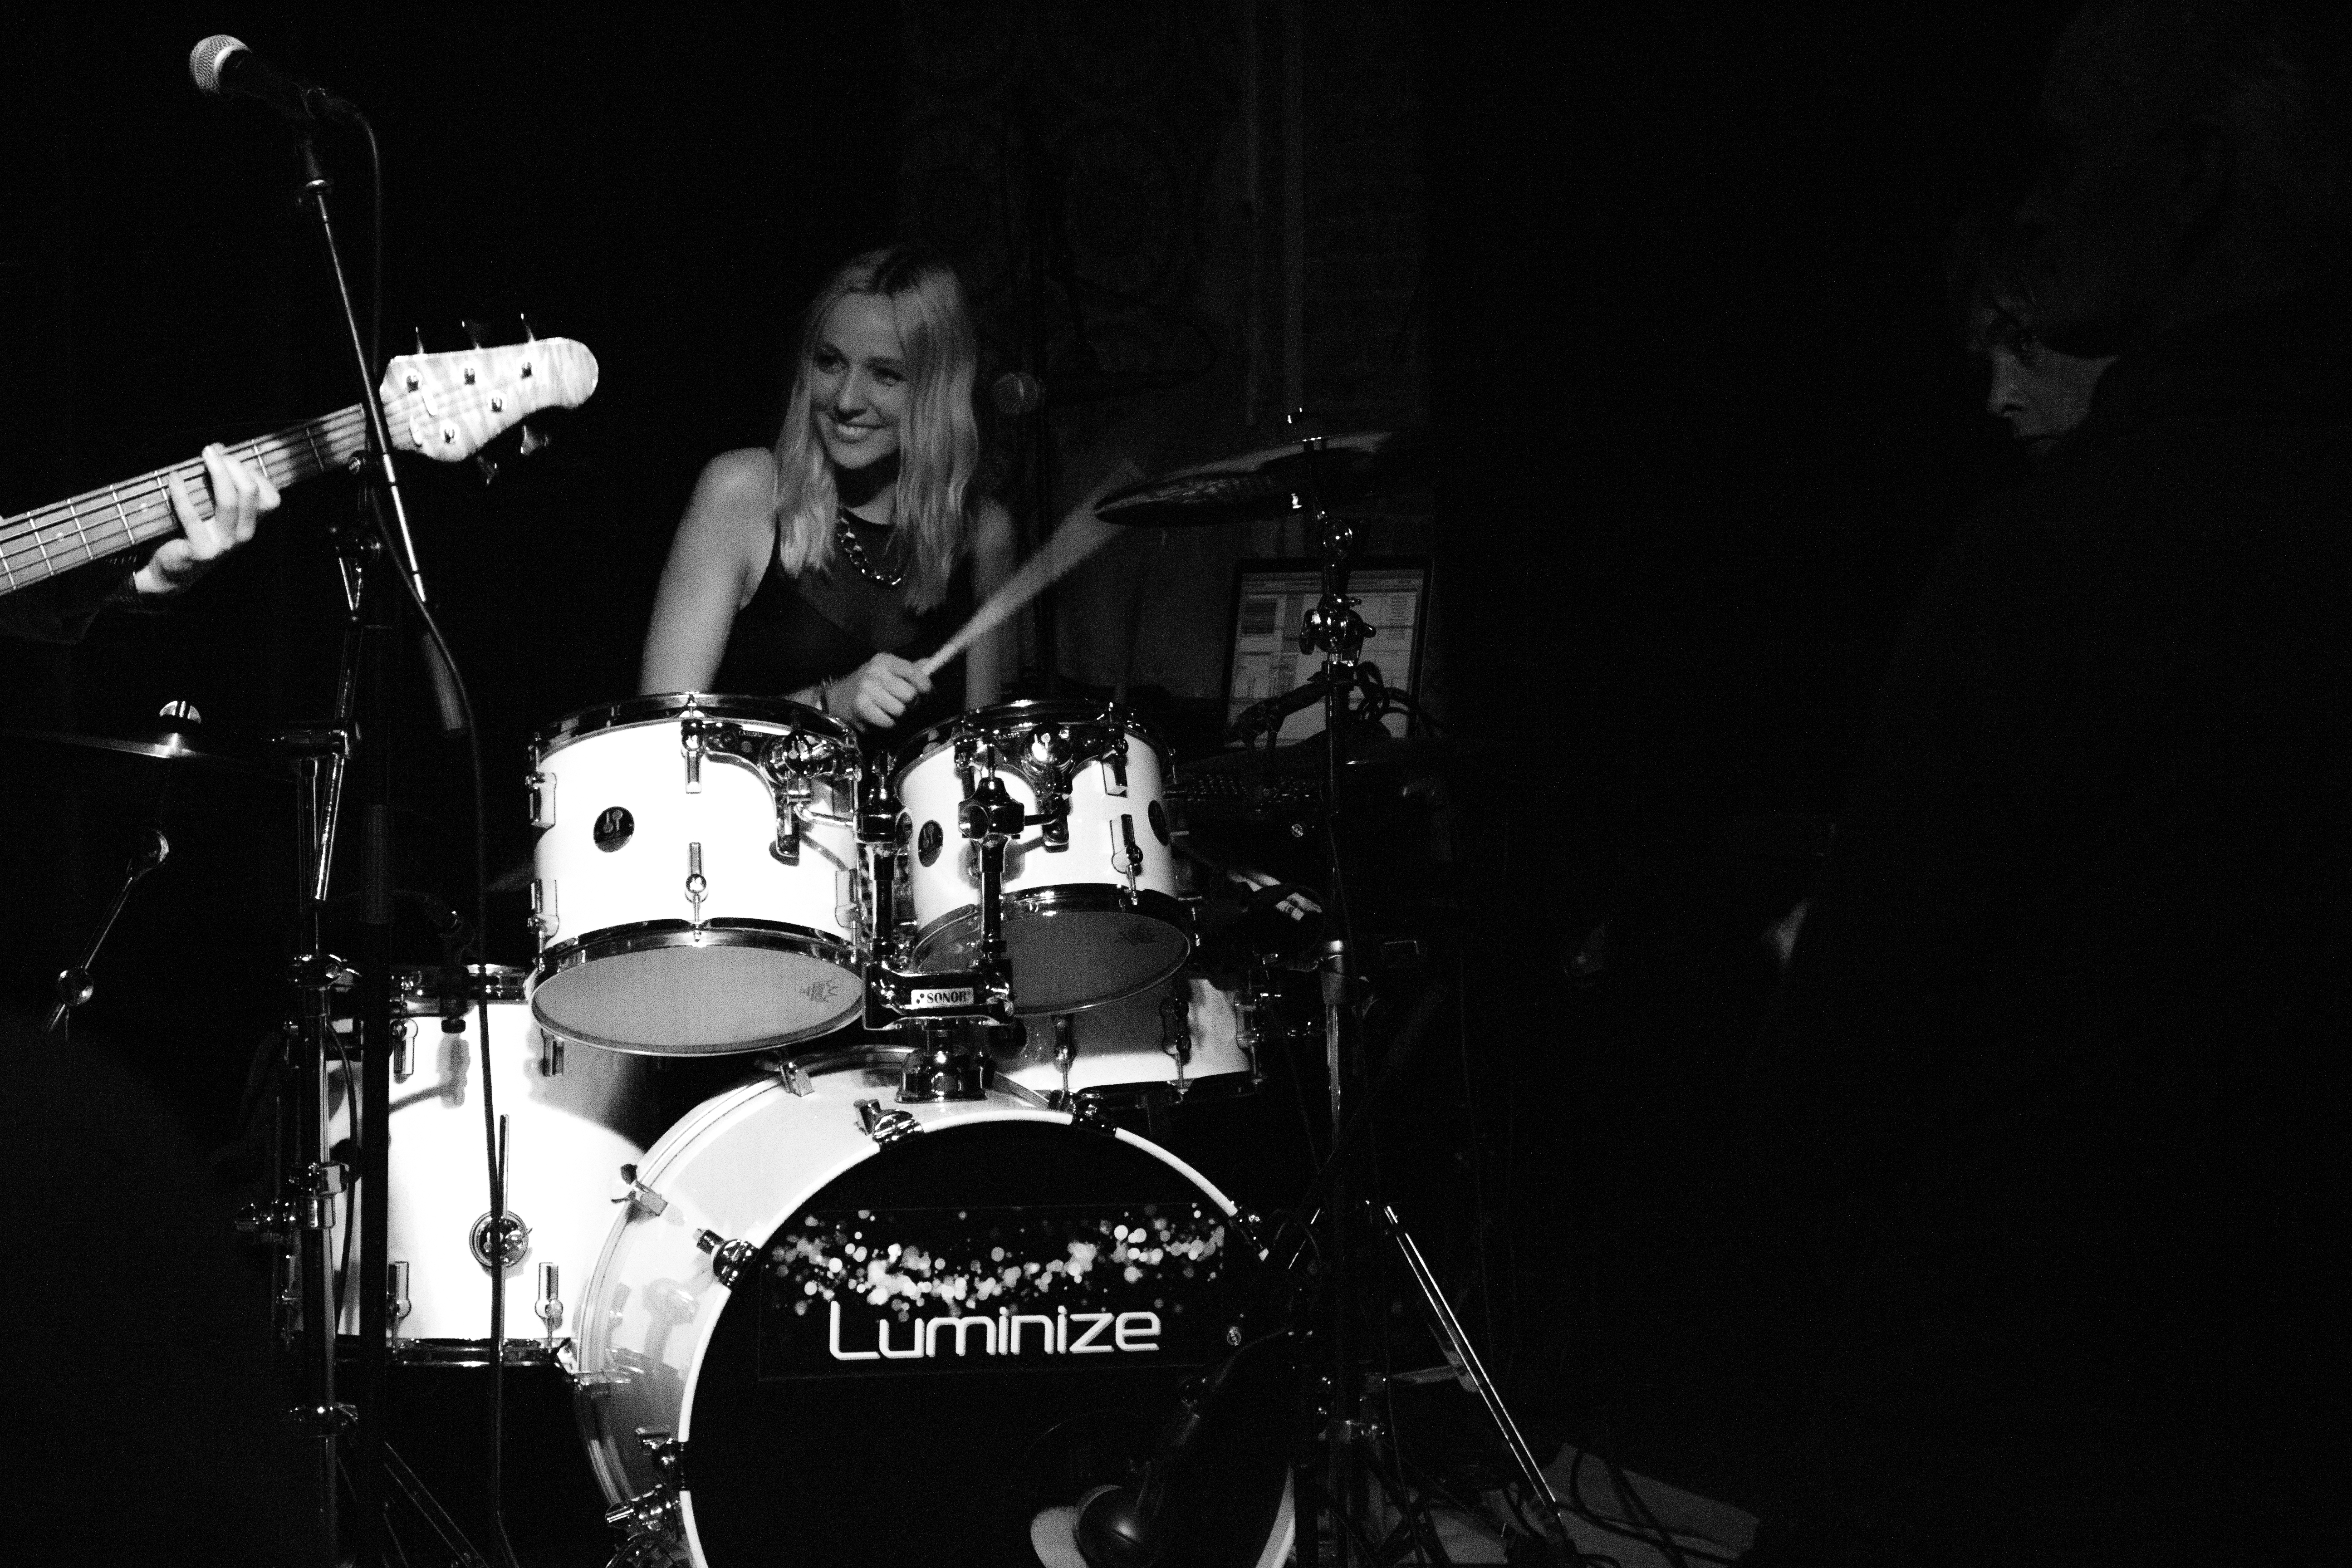
rock, music, black and white, van, concert, band, live, canon, musician, black, monochrome, drum, holland, nederland, hague, zuid, luminize, eosm, paard, denhaag, netherlands, girls, haye, stage, croatia, pop, troye, paarcafe, performance, bassist, singing, guitarist, drums, drummer, entertainment, performing arts, monochrome photography, musical ensemble, skin head percussion instrument